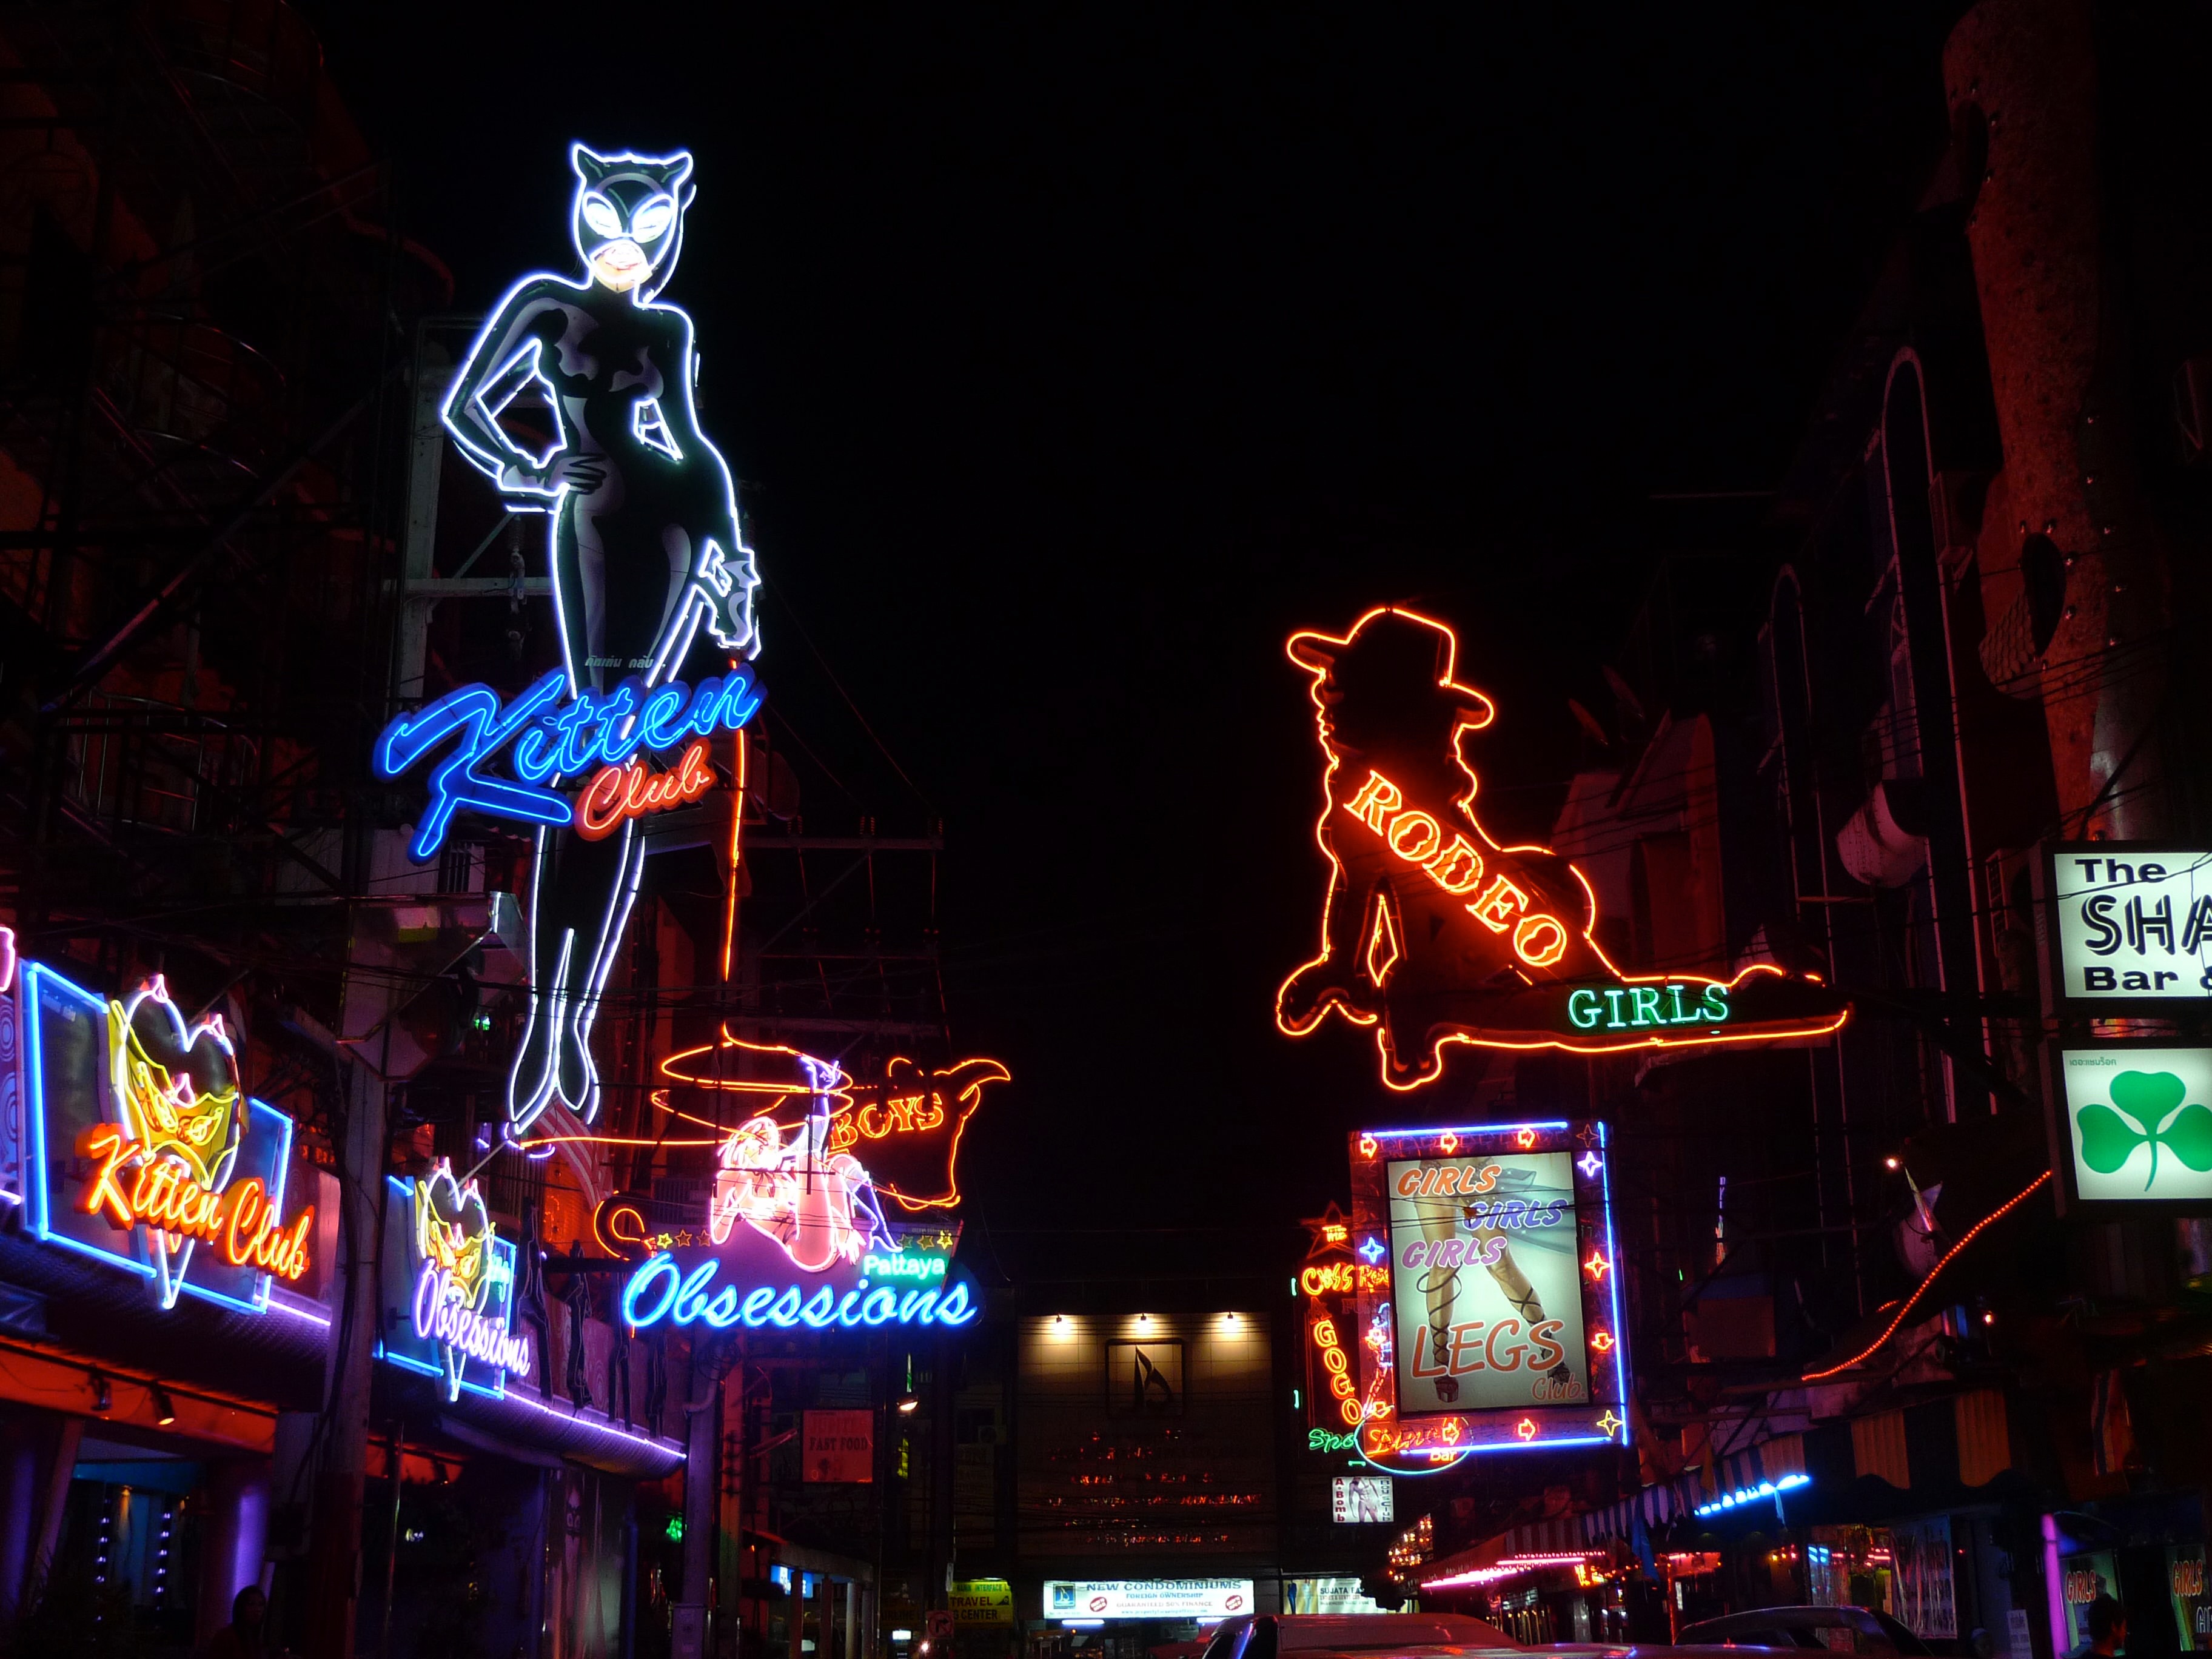
night, neon sign, performance, musical theatre